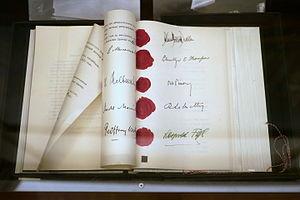
Le traité d'État autrichien, dans sa forme complète « traité d'État concernant le rétablissement d'une Autriche indépendante et démocratique signé à Vienne le 15 mai 1955 », a été signé le 15 mai 1955 au palais du Belvédère à Vienne, en Autriche, entre les forces occupantes alliées — les États-Unis, l'URSS, la France et le Royaume-Uni — et le gouvernement autrichien. Il est entré en vigueur le 27 juillet 1955.